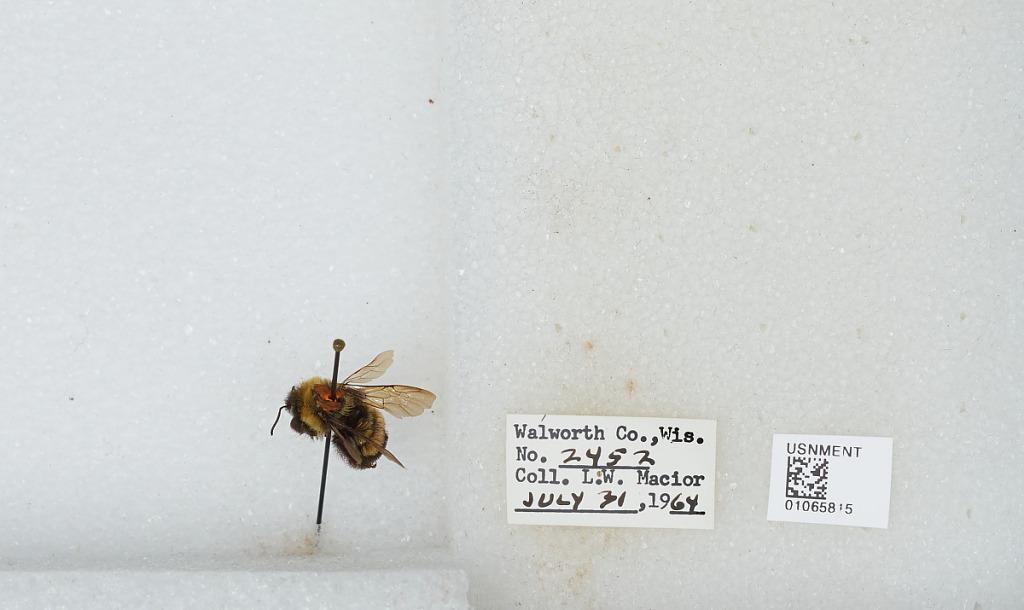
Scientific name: Bombus (Bombus) affinis Cresson
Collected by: L. Macior
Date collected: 1964-7-31
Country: United States
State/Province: Wisconsin
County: Walworth
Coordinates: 42.67, -88.54